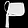
Label: Bag